Elections in India

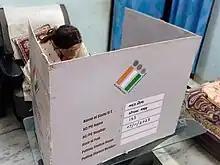
A senior citizen (above 80) is casting her vote from home in Bhopal

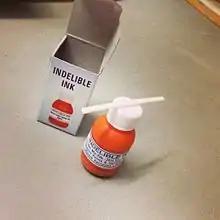
Ink used in Indian elections

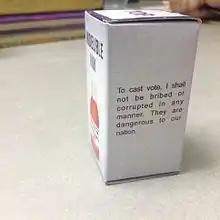
Ink bottle pledge

Research into indelible ink was commenced by the Council of Scientific and Industrial Research (CSIR). In the 1950s, M. L. Goel worked on this research at the Chemical Division of the National Physical Laboratory of India. The ink used contains silver nitrate, which makes it photo-sensitive. It is stored in amber-colored plastic or brown-colored glass bottles. On application, the ink remains on the finger for at least two days. It may last up to a month, depending on the person's body temperature and the environment.